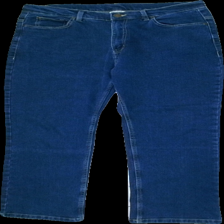
View: front
Type: Jeans
Category: Ladies
Brand: Not in the list
Colors: Blue
Material: 70% Cotton 30% Viscose
Cut: Regular
Trend: Denim
Price range: 50-100
Recommended usage: Reuse
Description: Blue jeans